2006 Winter Olympics

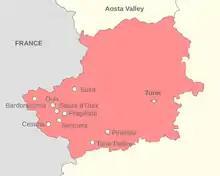
Location of venues

Number of athletes sent from participating NOCs: 1–9; blue: 10–49; orange: 50–99; red: 100 or more.